Roman withdrawal from Africa (255 BC)

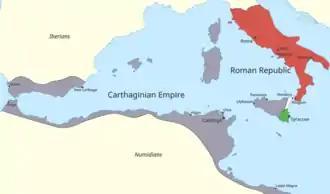

In 264 BC, the states of Carthage and Rome went to war, starting the First Punic War. Carthage was a well-established maritime power in the western Mediterranean; mainland Italy south of the River Arno had recently been unified under Roman control. According to the classicist Richard Miles, Rome's expansionary attitude after southern Italy came under its control combined with Carthage's proprietary approach to Sicily caused the two powers to stumble into war more by accident than design. The immediate cause of the war was the issue of control of the independent Sicilian city state of Messana (modern Messina).